Jordan Mechner

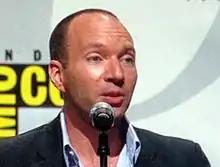
Jordan Mechner at WonderCon 2010

In 2003, Mechner wrote and directed the documentary film "Chavez Ravine: A Los Angeles Story". It won the 2003 IDA award for Best Short Documentary, was for an Academy Award nomination, and received its broadcast premiere on PBS Independent Lens in 2005.